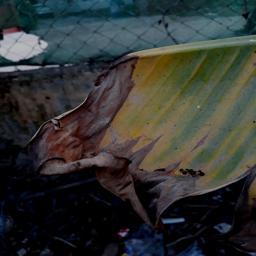
Label: POTASSIUM DEFICIENCY